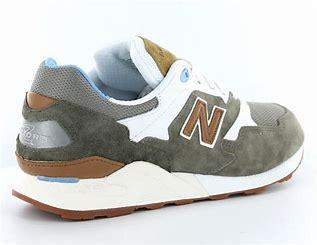
Brand: New
Model: Balance New Balance 878